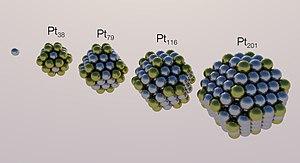
Un électrocatalyseur est un catalyseur qui participe aux réactions électrochimiques. Les matériaux catalyseurs activent et augmentent le taux de réactions chimiques sans être consommés dans le processus. Les électrocatalyseurs sont une forme de catalyseurs qui fonctionnent à la surface des électrodes. Un électrocatalyseur peut être hétérogène ou homogène. L'électrocatalyseur aide au transfert d'électrons entre l'électrode et les réactifs et / ou facilite une transformation chimique intermédiaire décrite par une demi-réaction globale.
Le terme nanoalliage est utilisé pour décrire des nanoparticules composées de plusieurs métaux ou d'un métal associé à d'autres éléments chimiques. En métallurgie, l'intérêt d'un alliage vient souvent de la combinaison des propriétés de ses constituants. De par sa taille nanométrique, un nanoalliage possède des propriétés différentes voire nouvelles par rapport à un alliage massif. Comme pour les nanomatériaux, beaucoup de leurs propriétés sont liées à l'augmentation de la surface d'interaction avec le milieu extérieur. Dans le cas des nanoalliages, le potentiel de ces systèmes augmente encore en raison d'une très grande diversité structurale couplée aux effets d’ordre chimique et de ségrégation superficielle. La taille des nanoparticules d'alliages varie de 1 à quelques centaines de nanomètres.